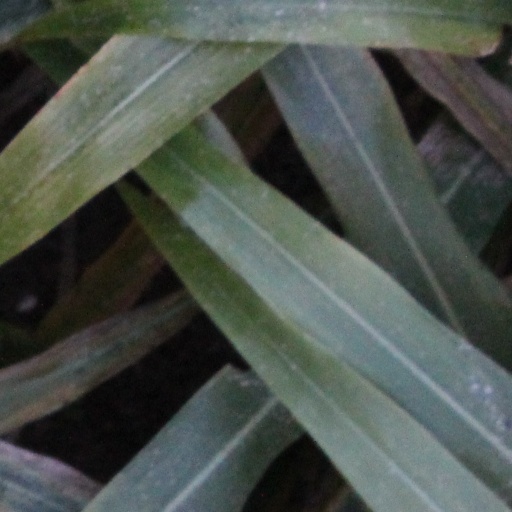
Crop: sorghum